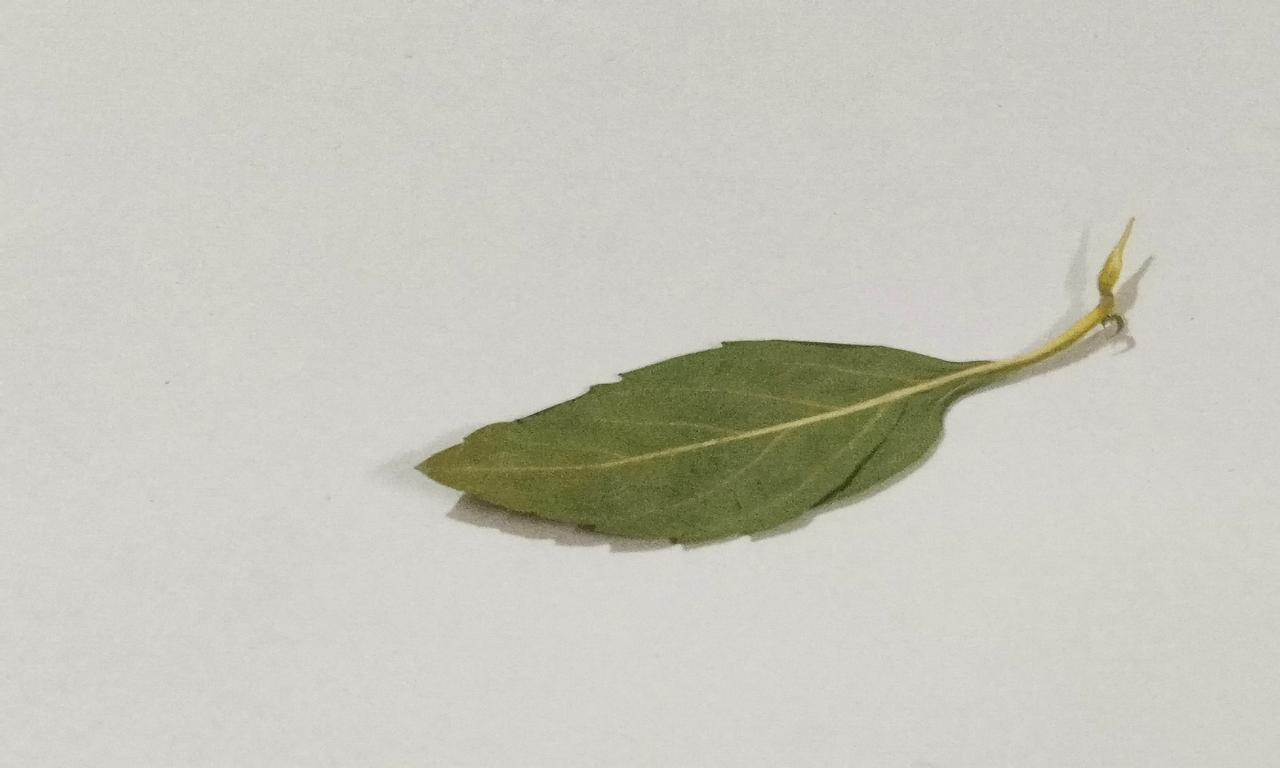
Label: Dried